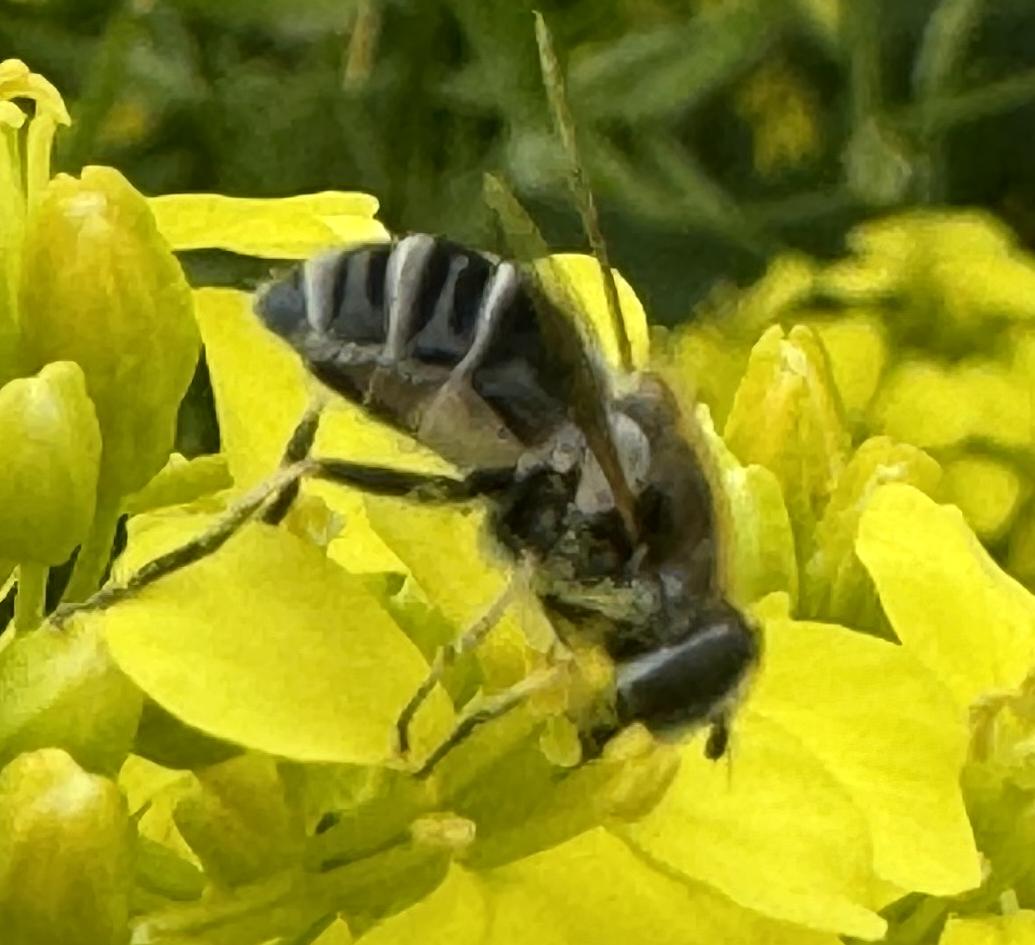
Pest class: predators